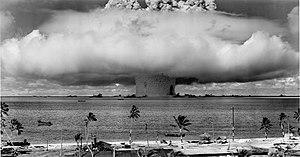
L'atoll de Bikini fait partie des îles Marshall. Il est particulièrement connu pour avoir été le théâtre d'essais d'armes atomiques menés par les États-Unis, à partir du 1ᵉʳ juillet 1946, date de la première explosion de l'opération Crossroads.